Joe Westerman

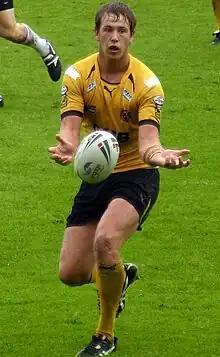
Westerman playing for the Castleford Tigers in 2008

In 2008 Joe had a great first season in the Super League for Castleford scoring 12 tries in 25 games. He was tipped for being a future England RL international.